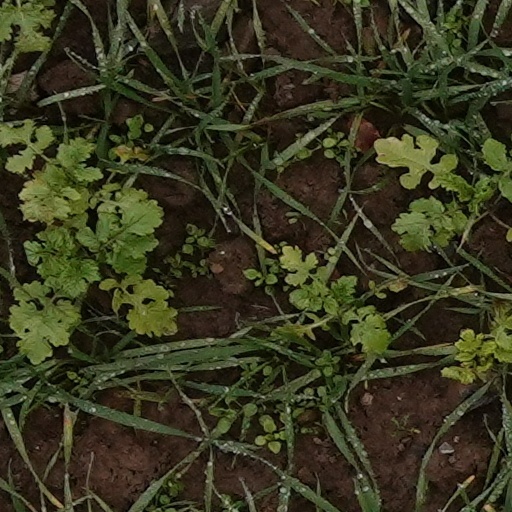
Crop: wheat